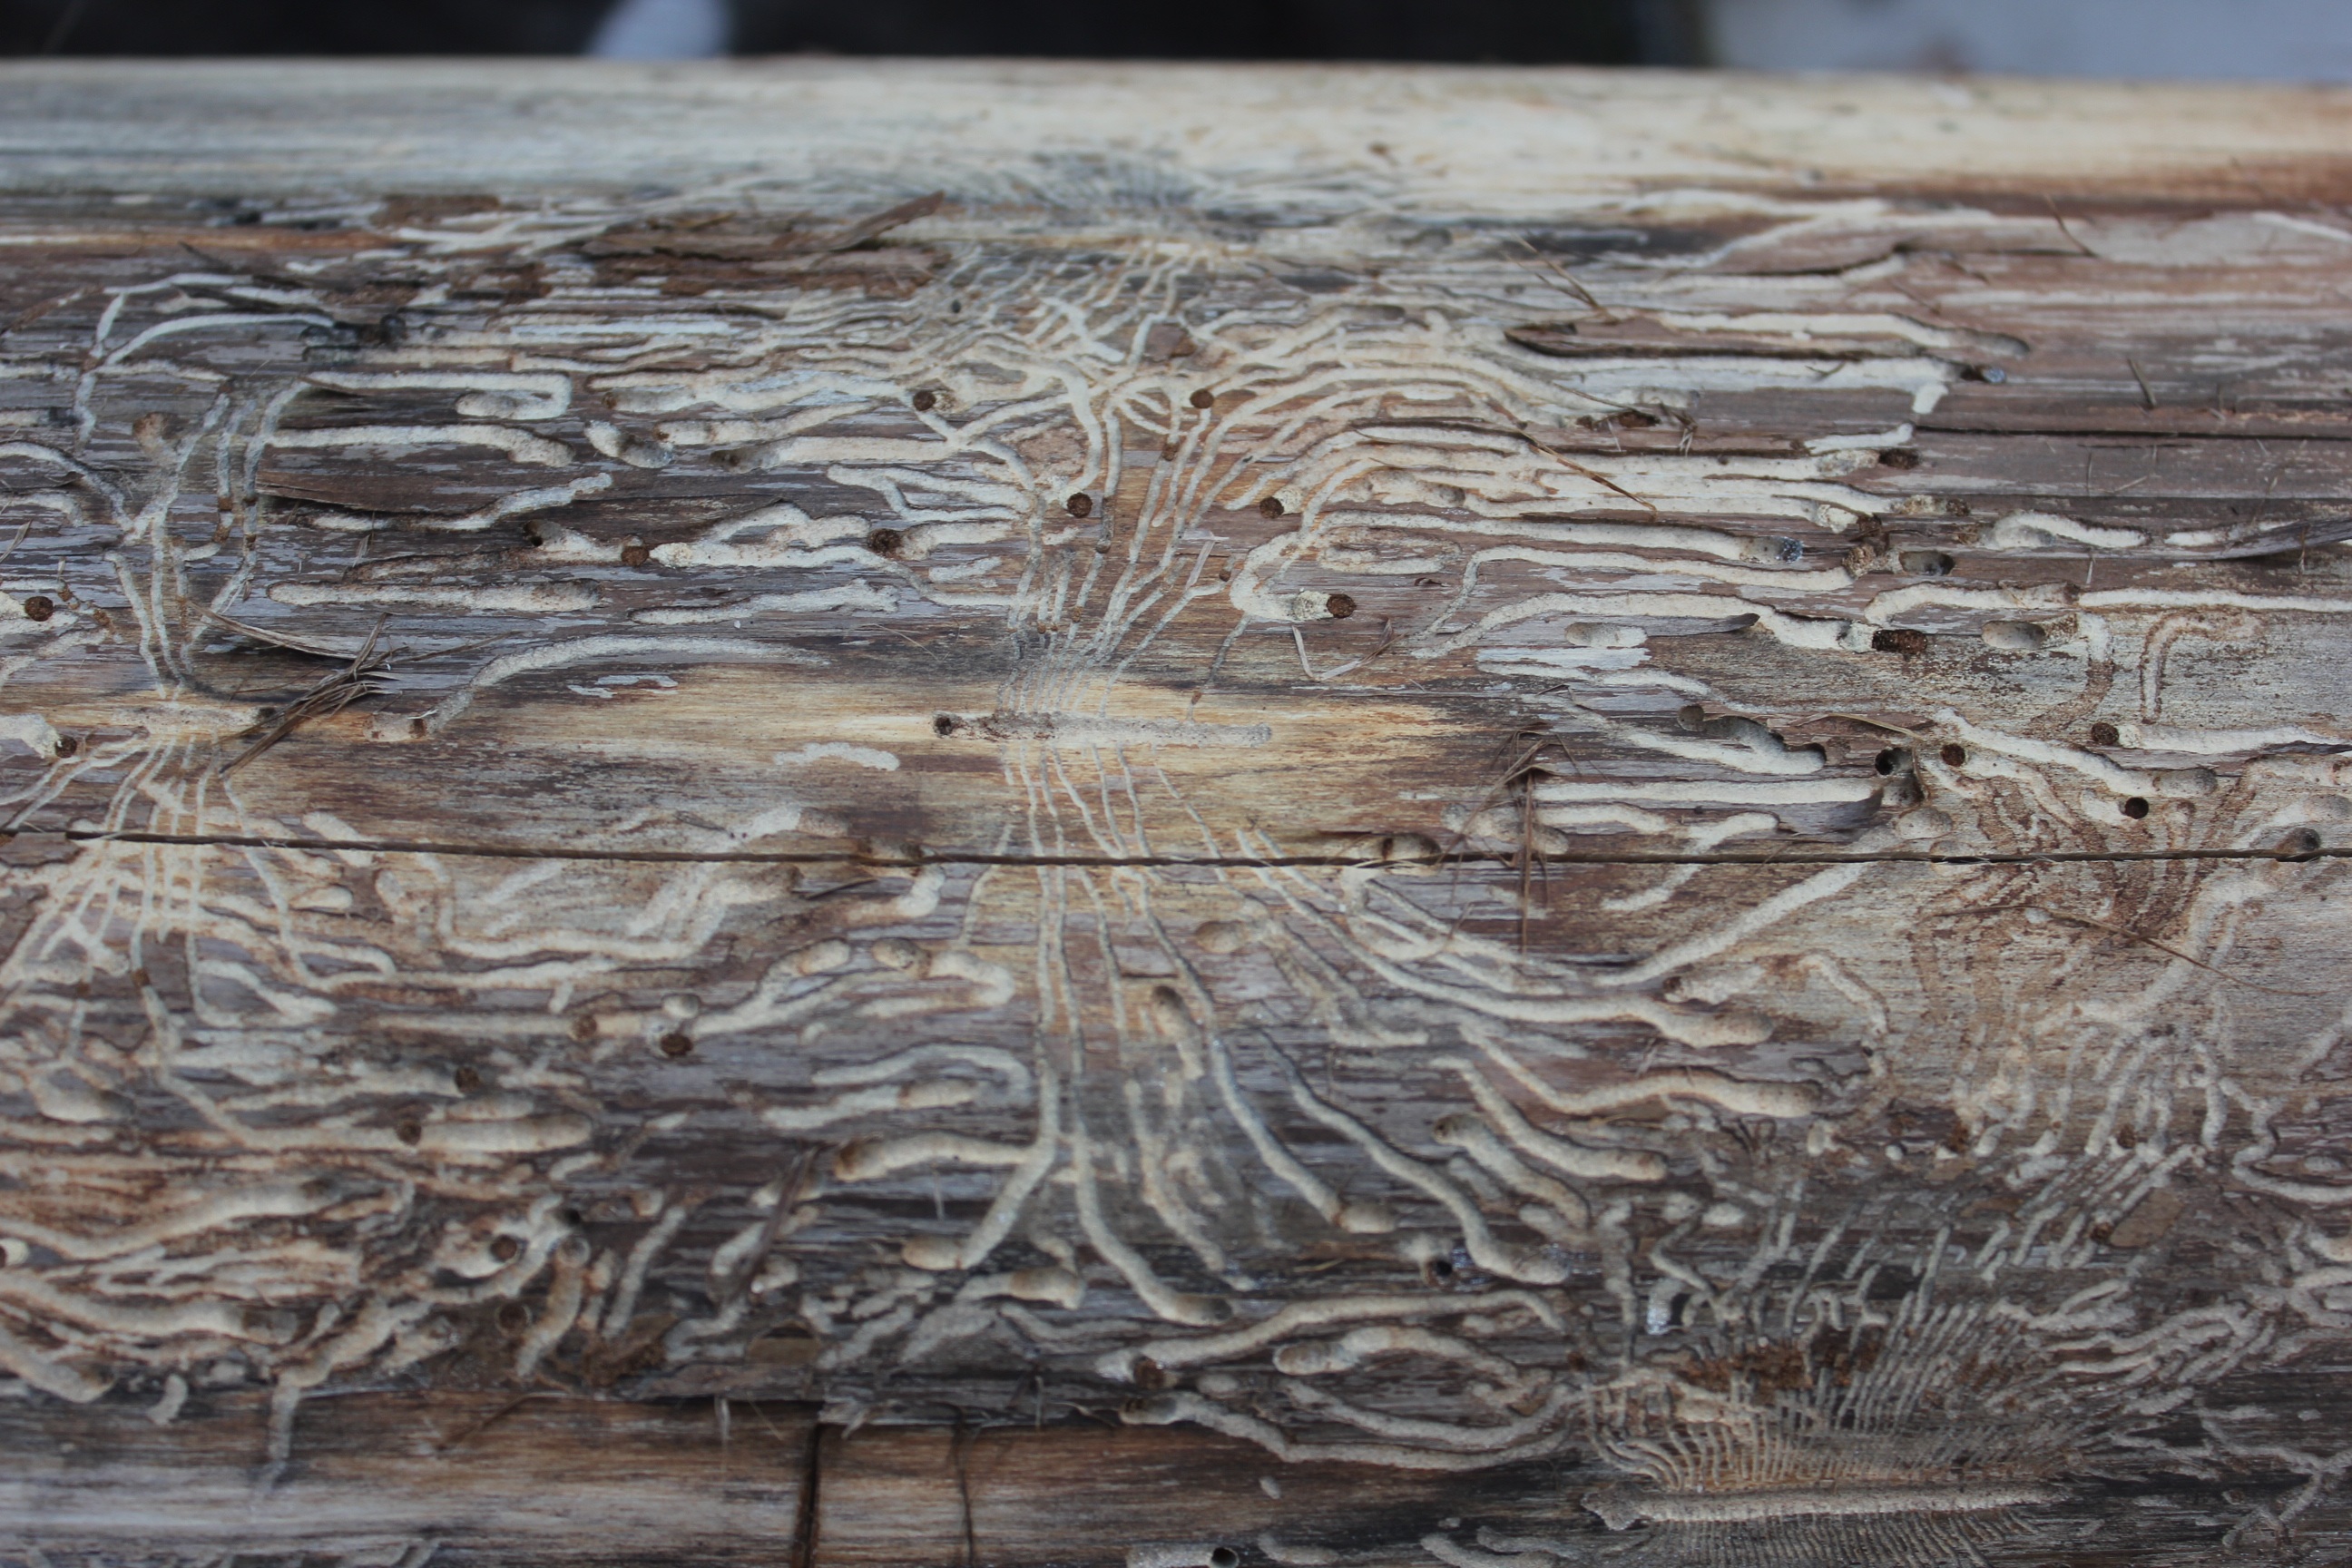
wood, texture, floor, trunk, pattern, insect, art, geology, carving, relief, worms, flooring, wood pattern